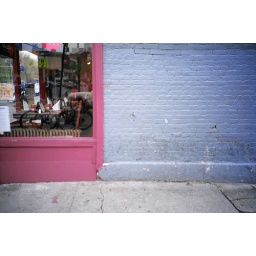
The contrast of the blue bricks and red wood was more evident in person